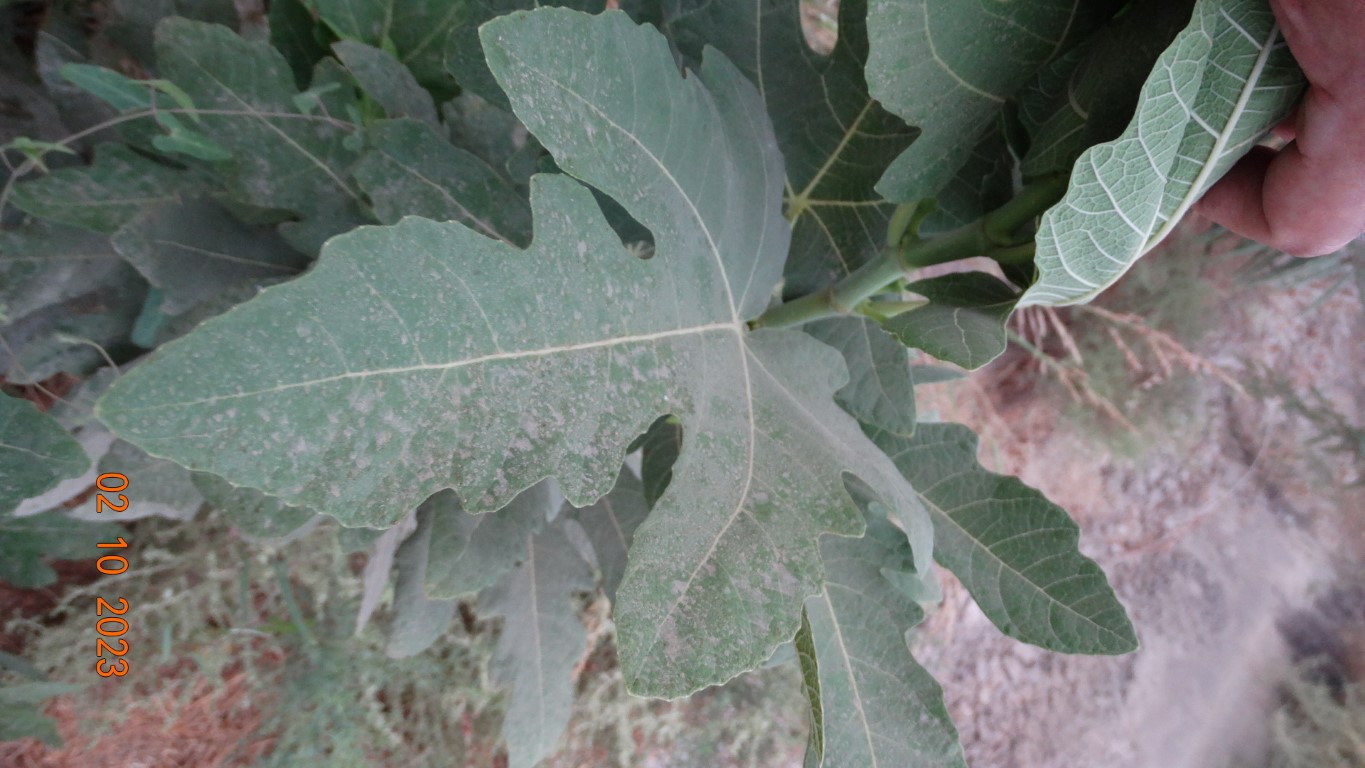
Label: healthy